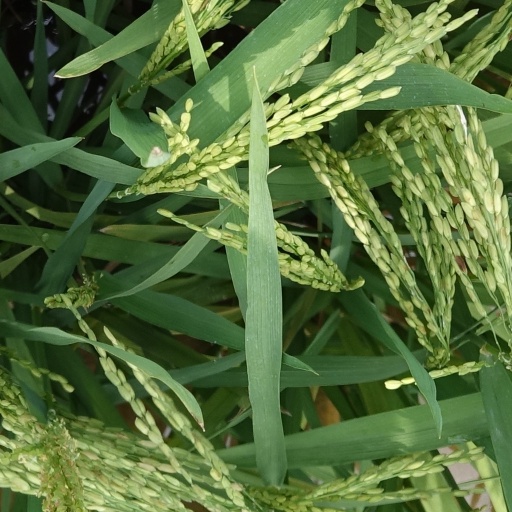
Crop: rice